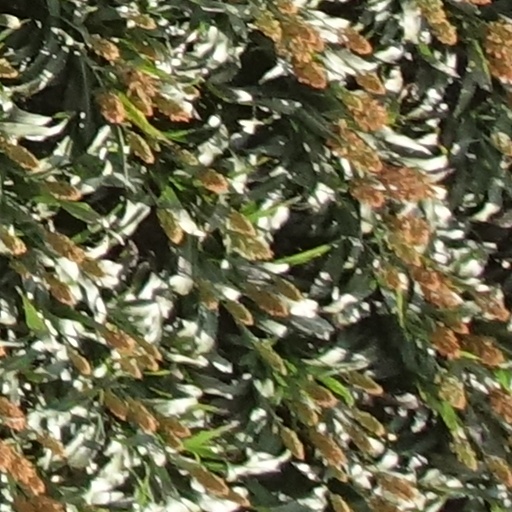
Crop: sorghum